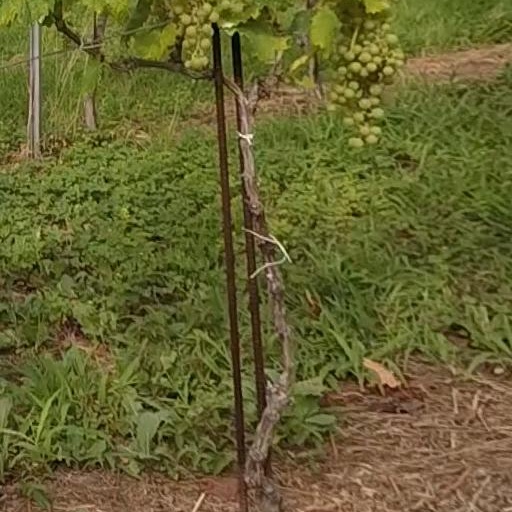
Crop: grape